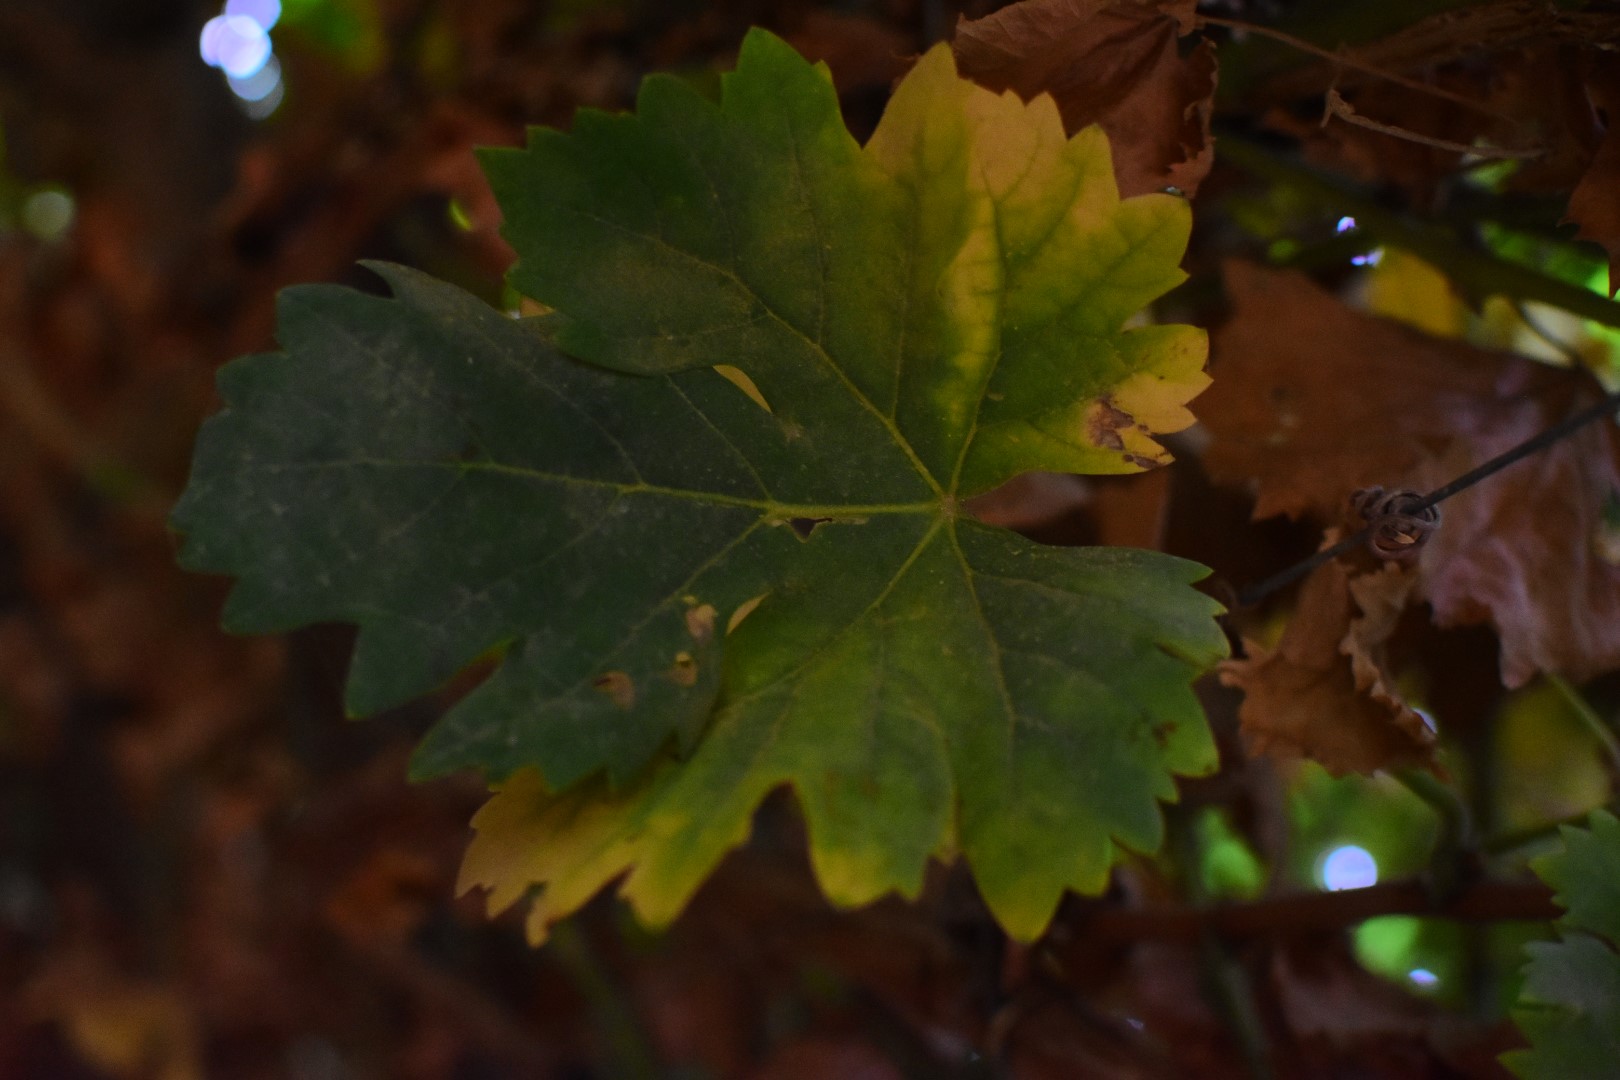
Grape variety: Aswud Balad